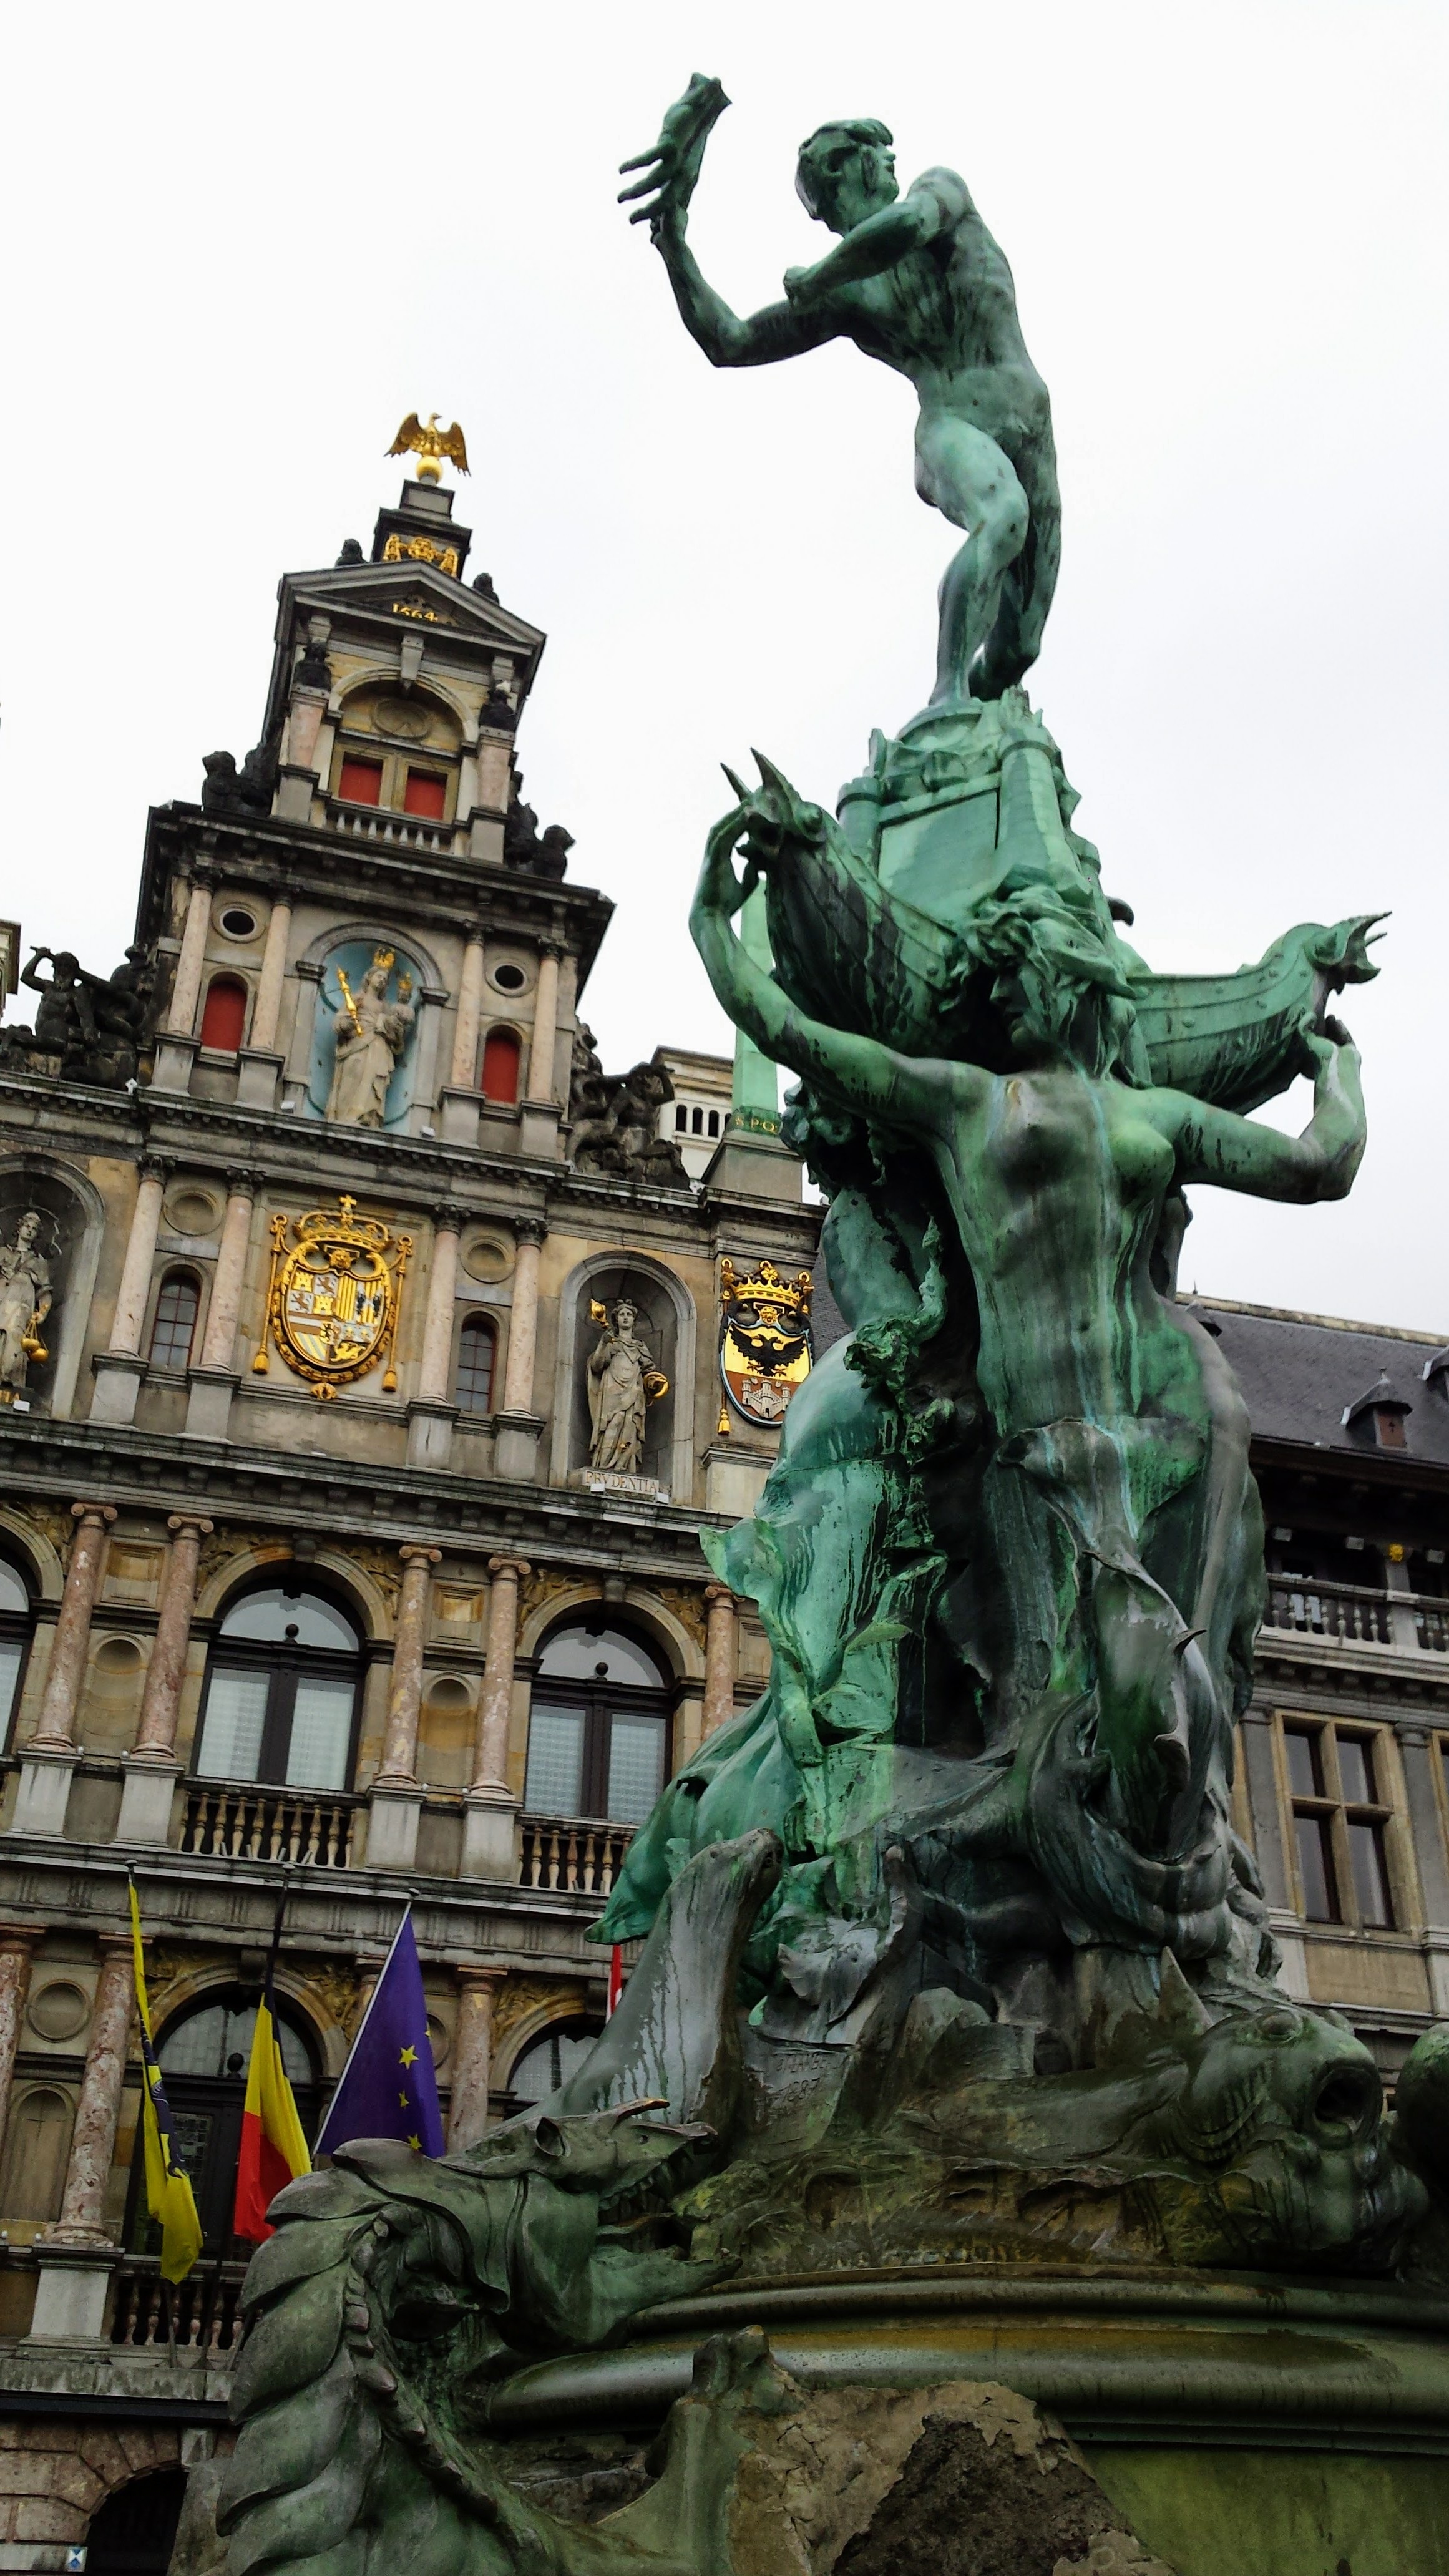
monument, downtown, statue, landmark, sculpture, art, water feature, antwerp, town hall, street photography, grand place, brabo, antigoon